Ruhun Duymaz

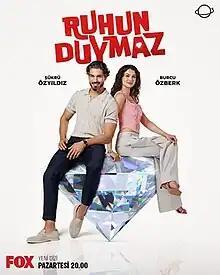

Ruhun Duymaz is a Turkish rom-com drama television series produced by O3 Medya. Created by Aytaç Çiçek, it stars Şükrü Özyıldız and Burcu Özberk as Onur Karasu and Ece Çetinel. It premiered on Fox Turkey on July 24, 2023.